Raipur

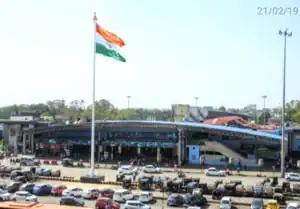
Main side of Railway station

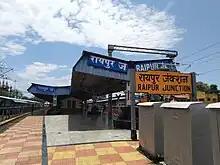
Raipur Junction Railway Station

Raipur Junction railway station is the primary railway station of the city, which is situated on the Howrah-Nagpur-Mumbai line of the Indian Railways, running through the cities of Bhusawal, Nagpur, Gondia, Durg (Bhilai), Bilaspur, Rourkela and Kharagpur. Thus, it is connected with many major cities. It is categorized in the A-1 category of railway stations by the Indian Railways. Raipur has some smaller railway stations in Sarona, Saraswati Nagar, and the WRS Colony railway stations which also lie on the same railway route.